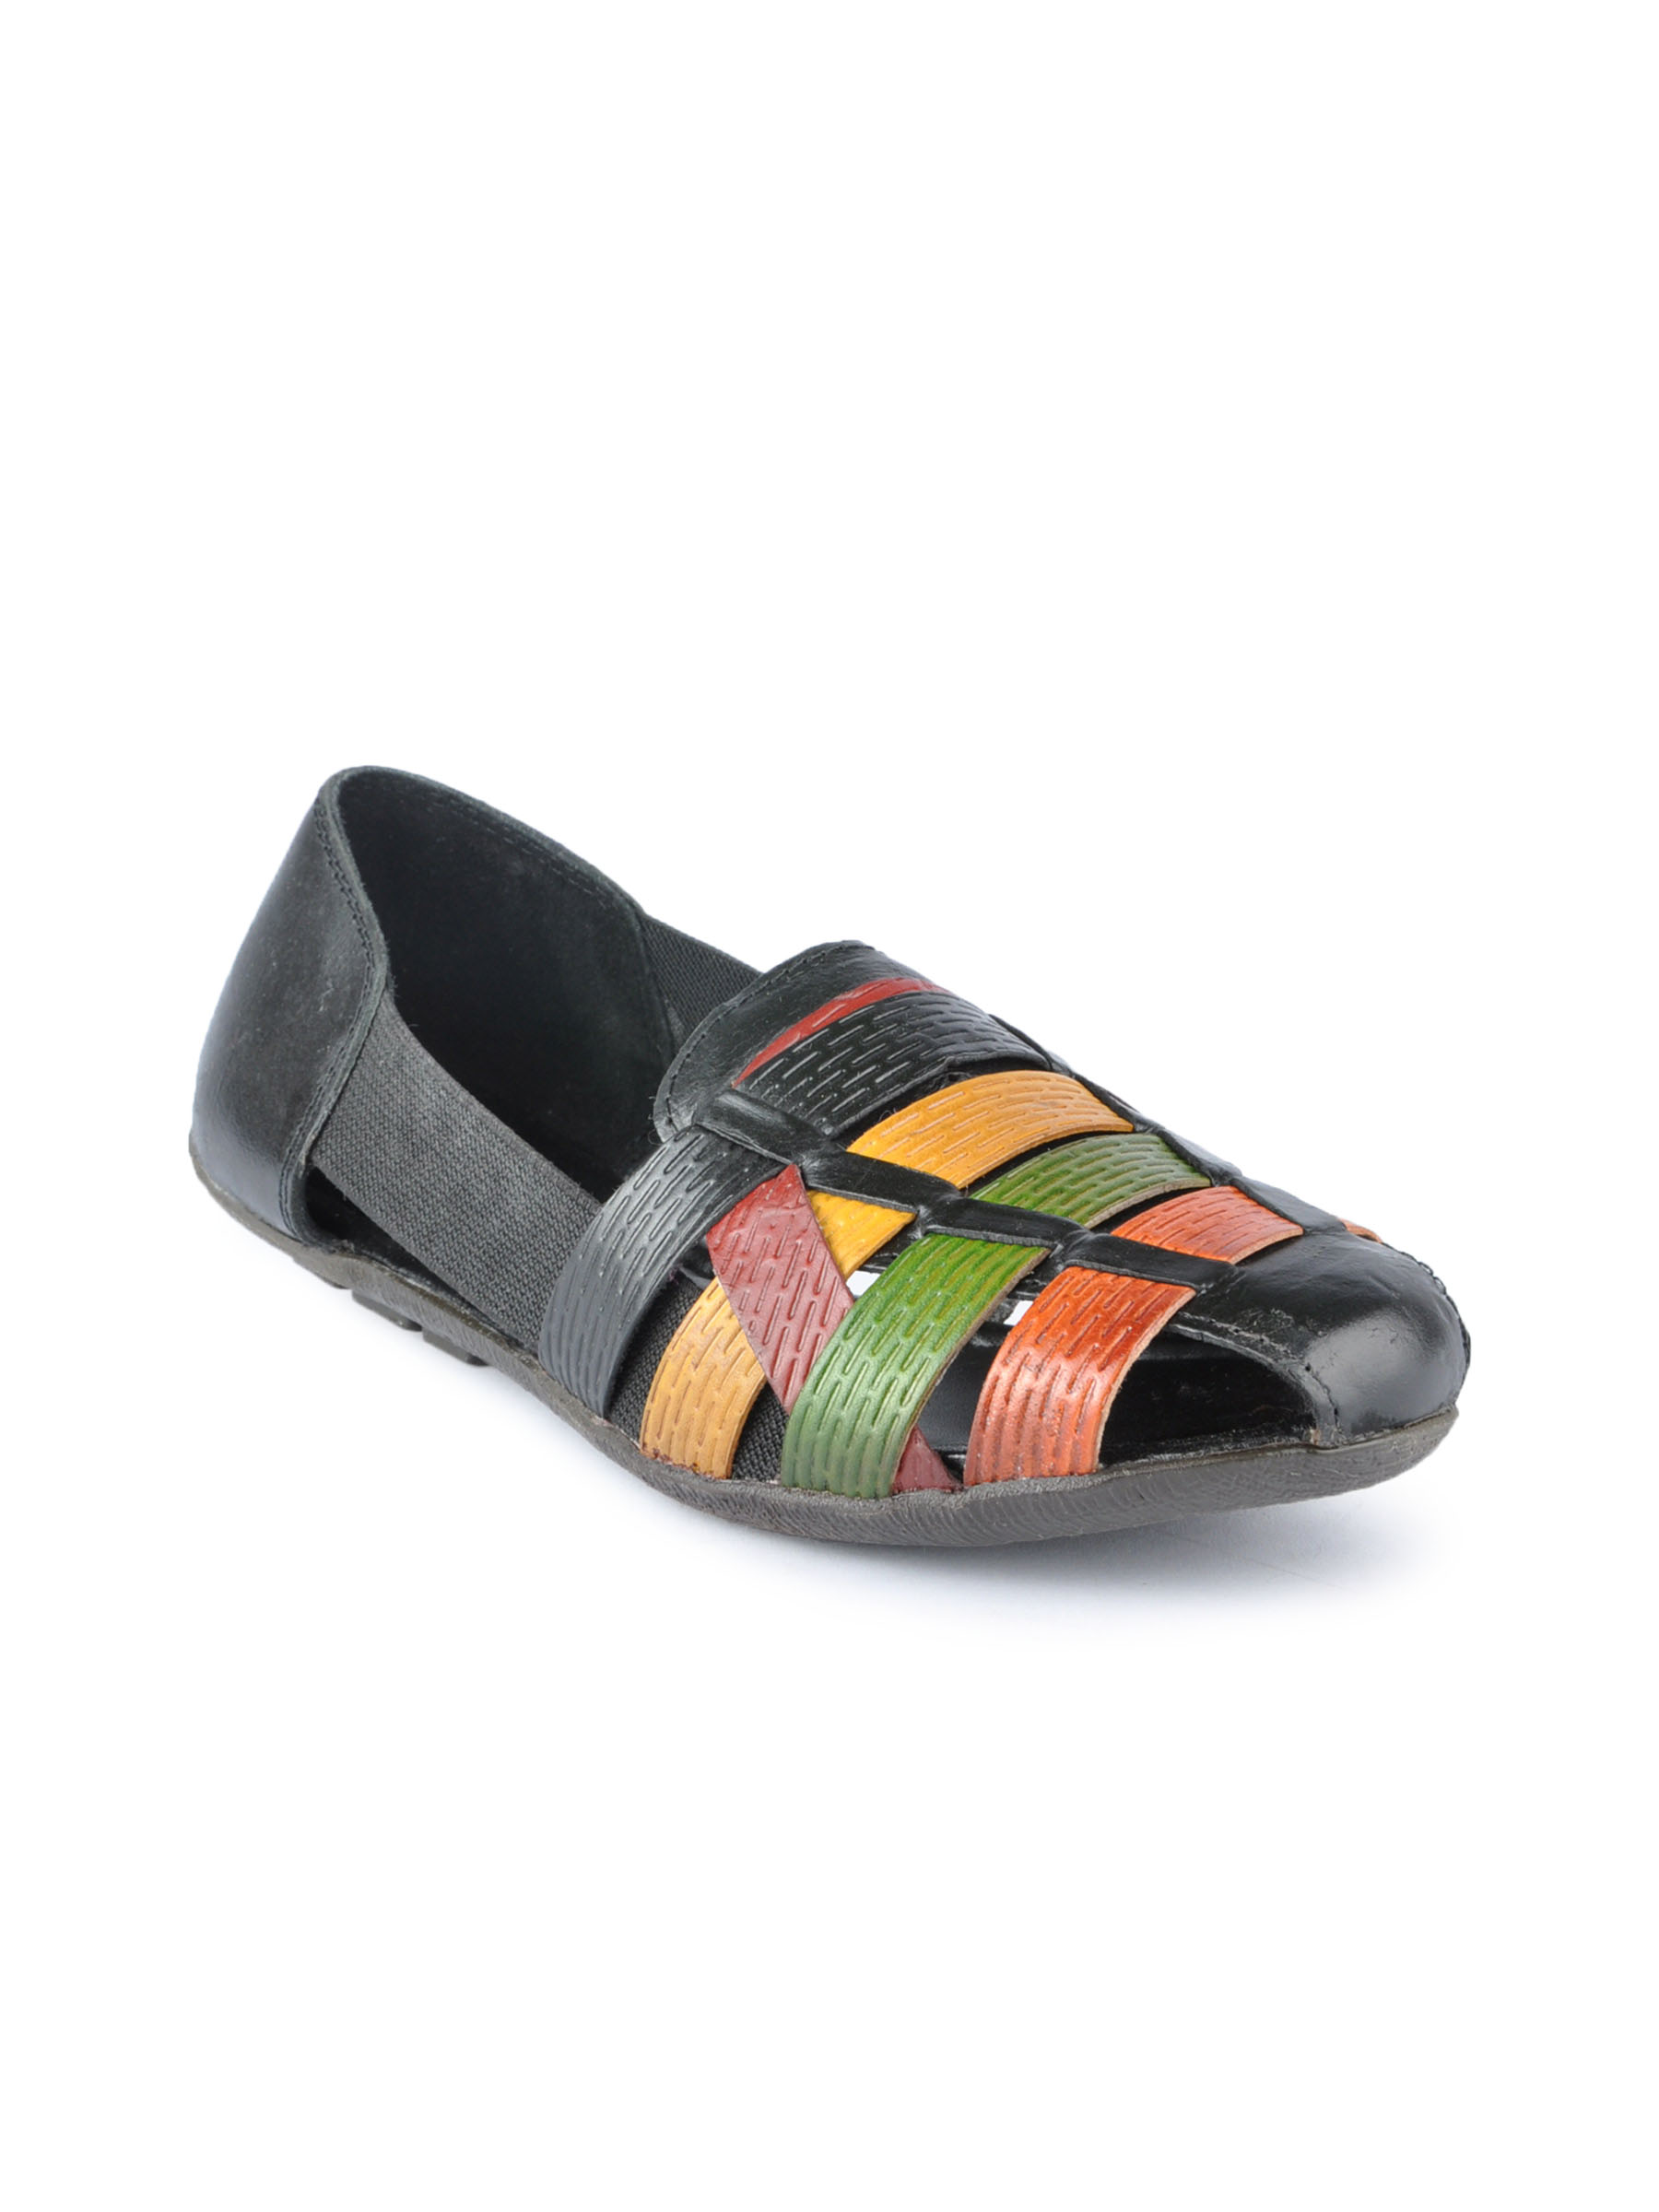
Catwalk Women Casual Black Flats
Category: Footwear / Shoes / Heels
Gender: Women
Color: Black
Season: Winter 2015
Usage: Casual